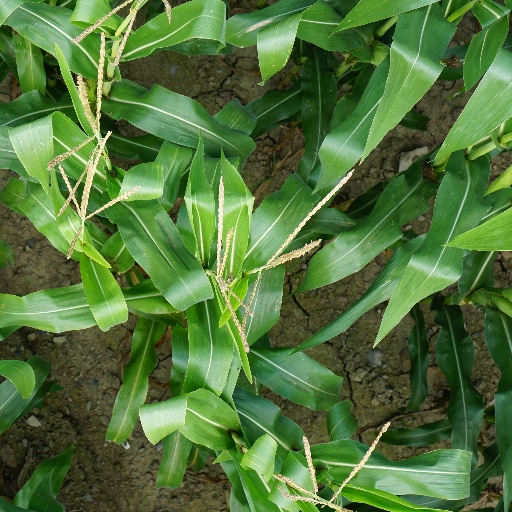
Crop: maize; corn